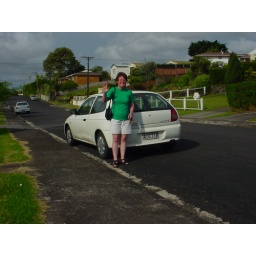
this is our friend lousie standing by her car